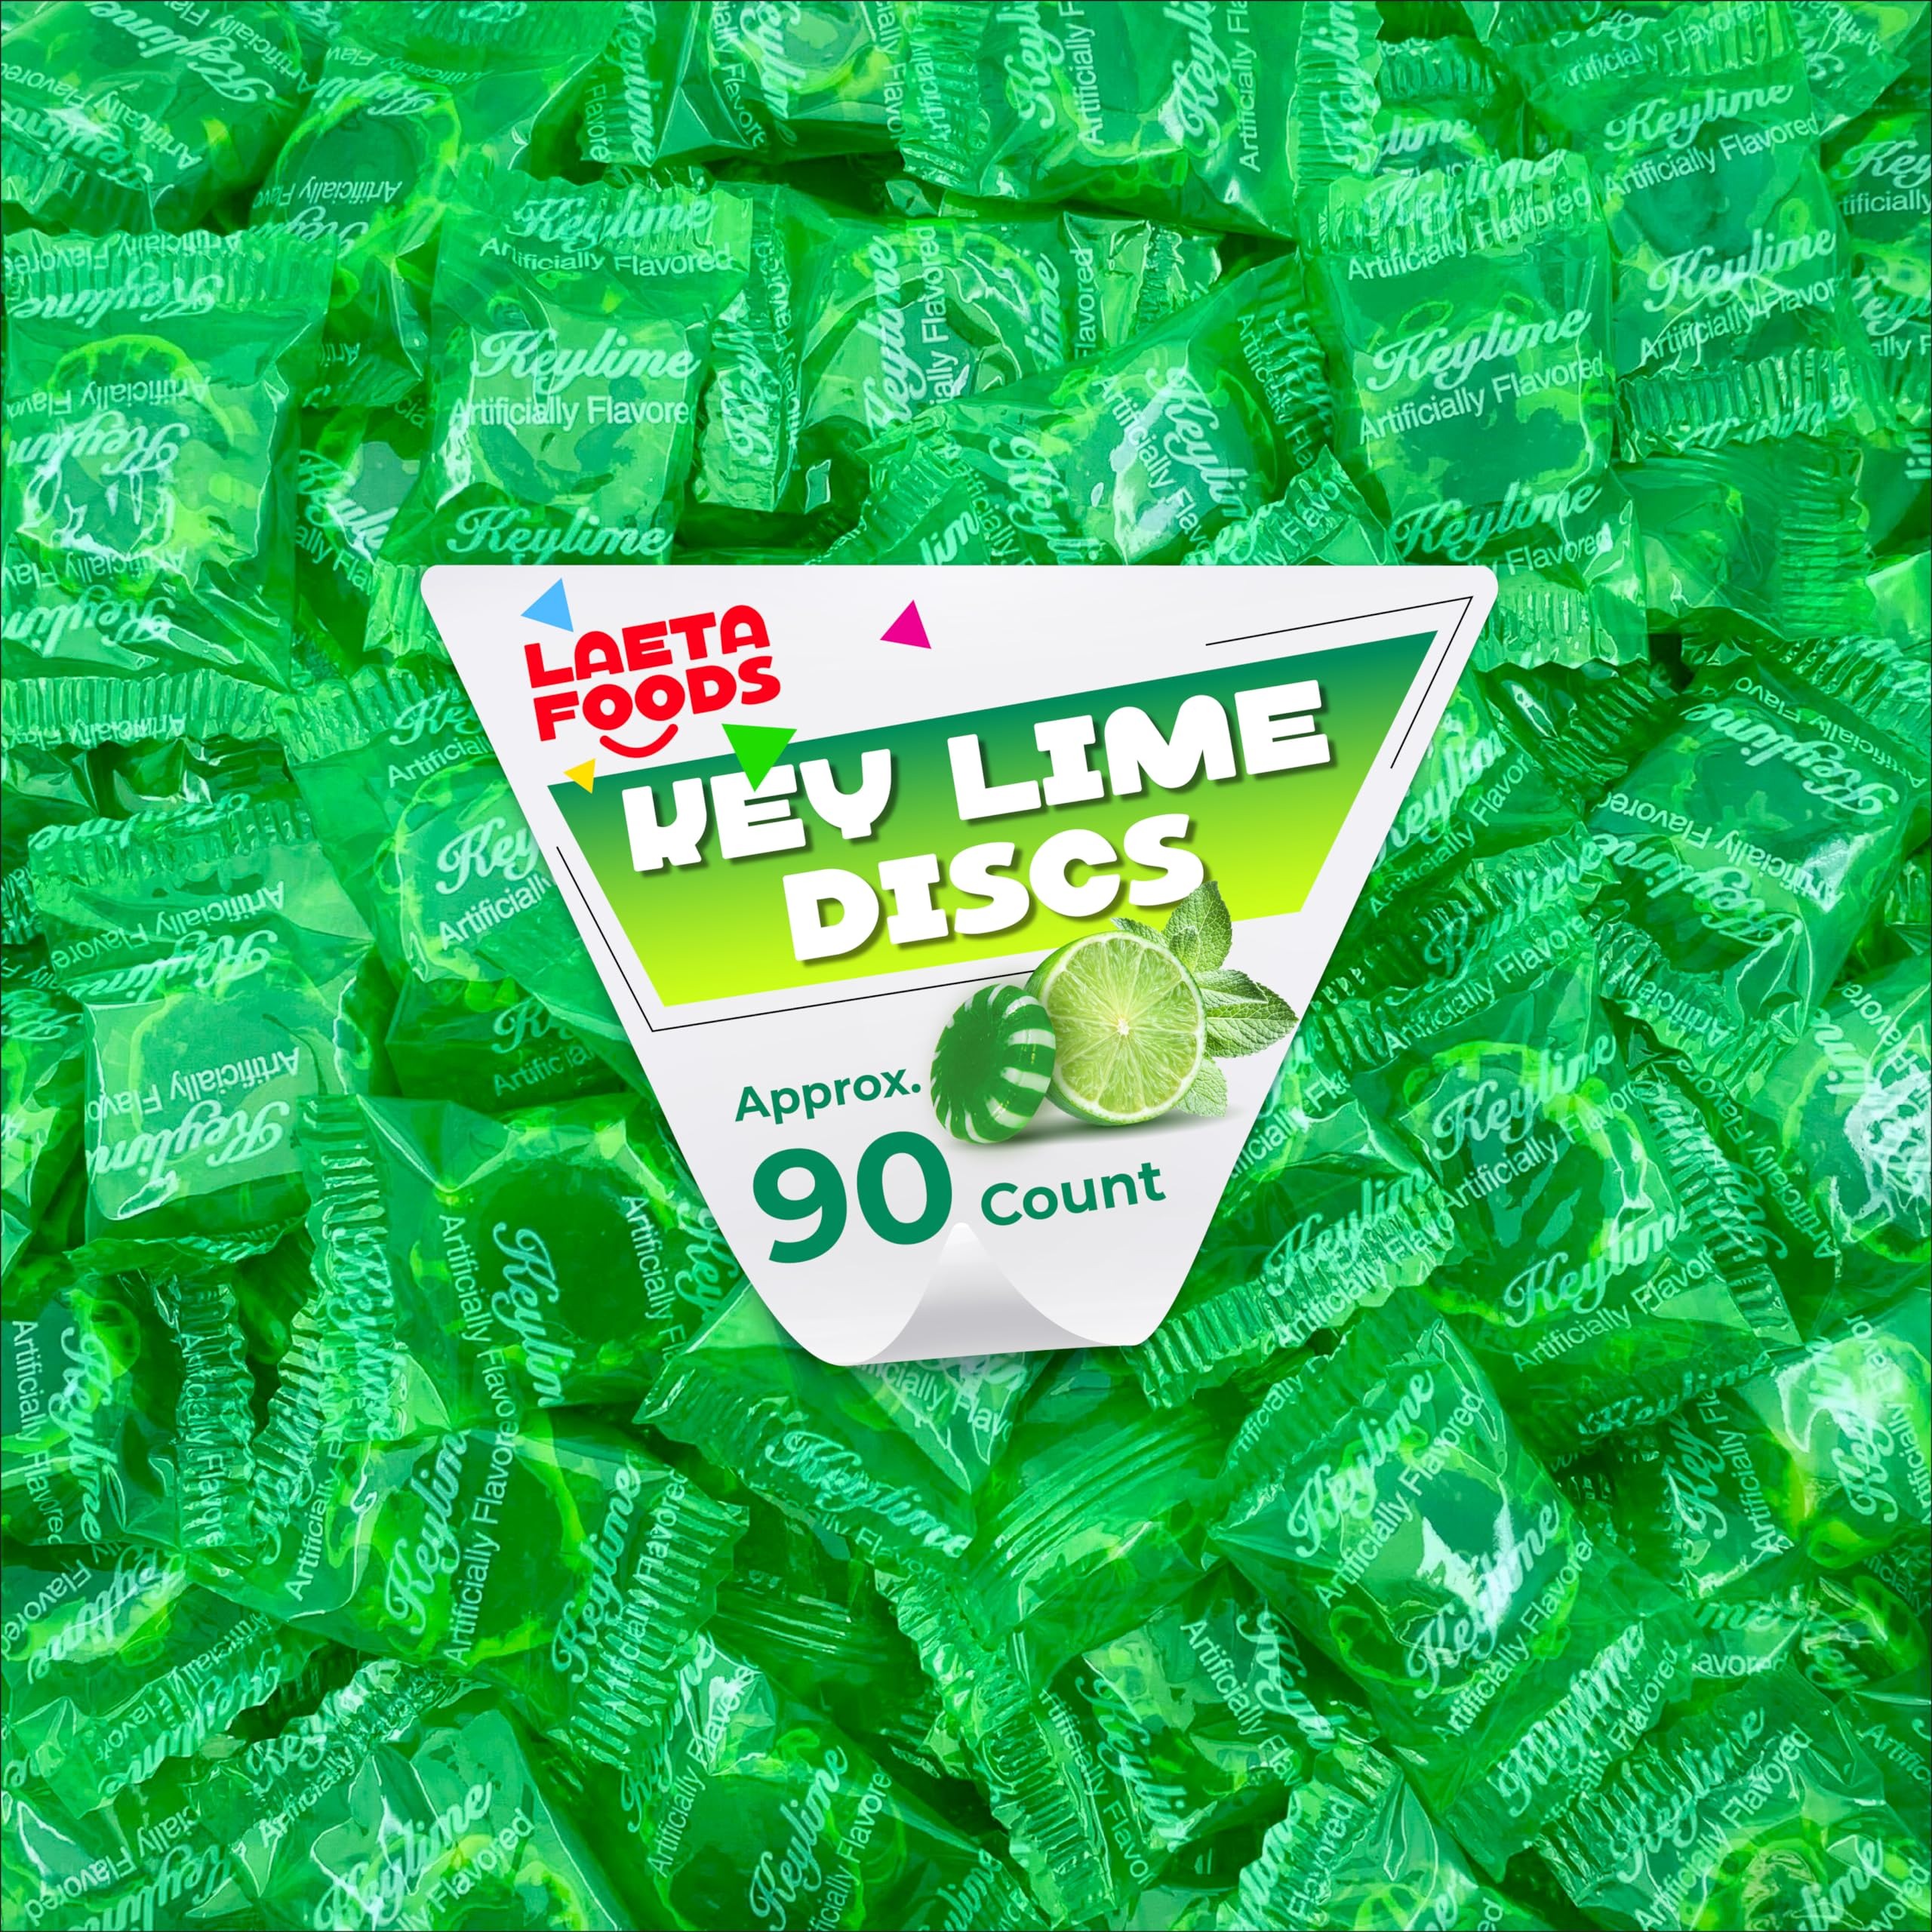
Item Name: Key Lime Discs Hard Candy, Individually Wrapped (1 Pound Bag - Approx. 90 Count)
Bullet Point 1: Contains approximately 90 pieces; 1-pound bag of Key Lime Discs Hard Candy
Bullet Point 2: Individually wrapped key lime disc candy is like a key lime pie in a neat little package
Bullet Point 3: These tasty pieces of hard candy have a delightful tartness and a subtle sweetness that make them a popular after-dinner treat and a fantastic satisfying treat any time of the day
Bullet Point 4: A great treat for key lime lovers and a delightful green candy choice for any dessert table
Bullet Point 5: Since they're individually wrapped in clear wrappers they are great for on-the-go and are perfect for restaurants, office bowls, hotels, events, and holidays
Product Description: Key Lime Discs Hard Candy, Individually Wrapped (1 Pound Bag - Approx. 90 Count)
Value: 16.0
Unit: Ounce

Price: 12.99